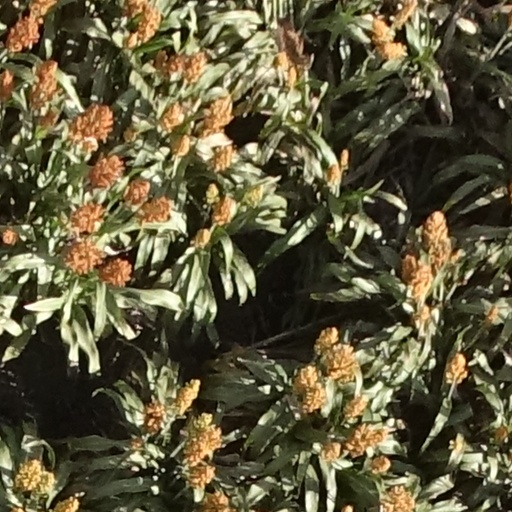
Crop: sorghum